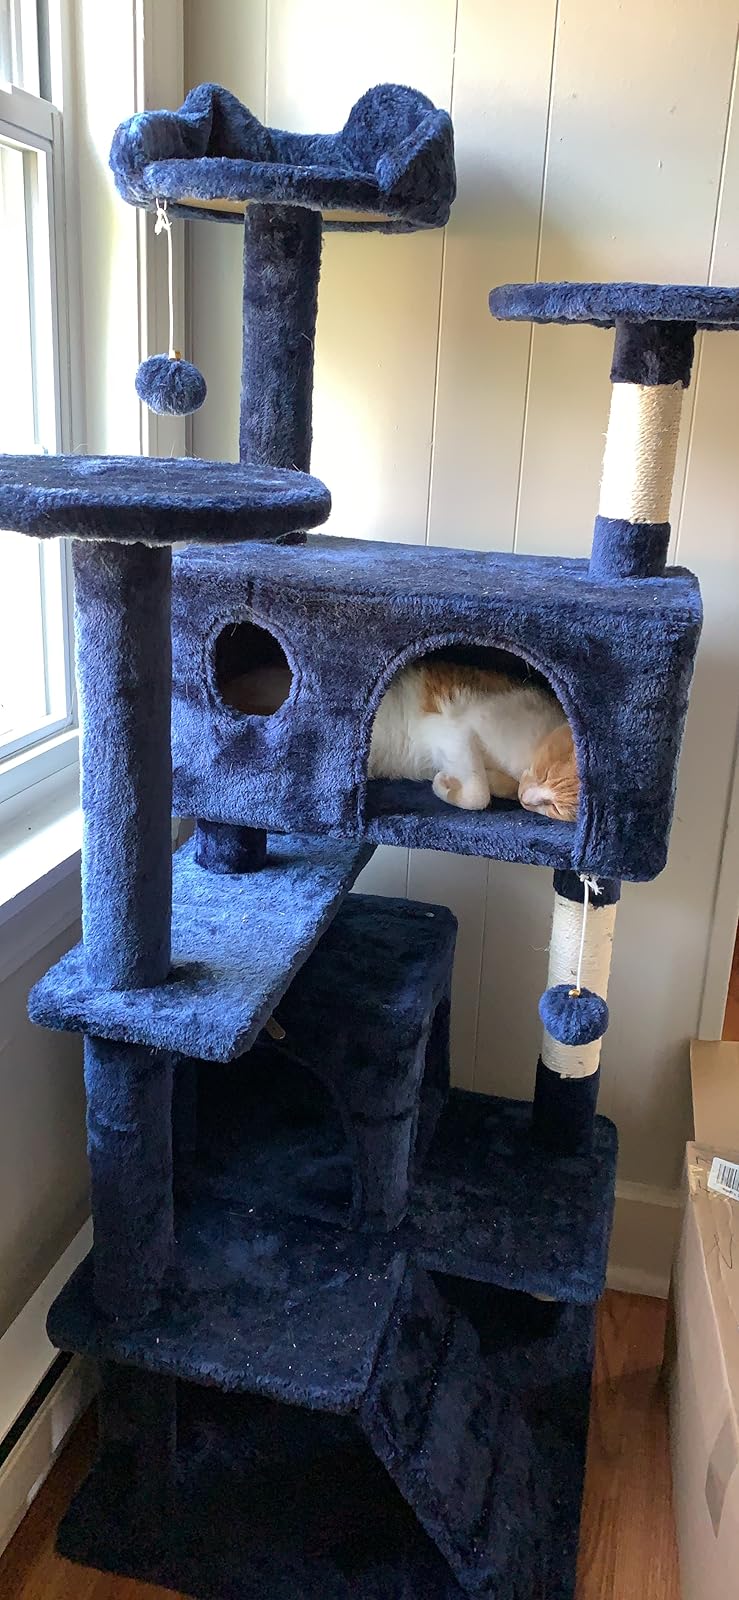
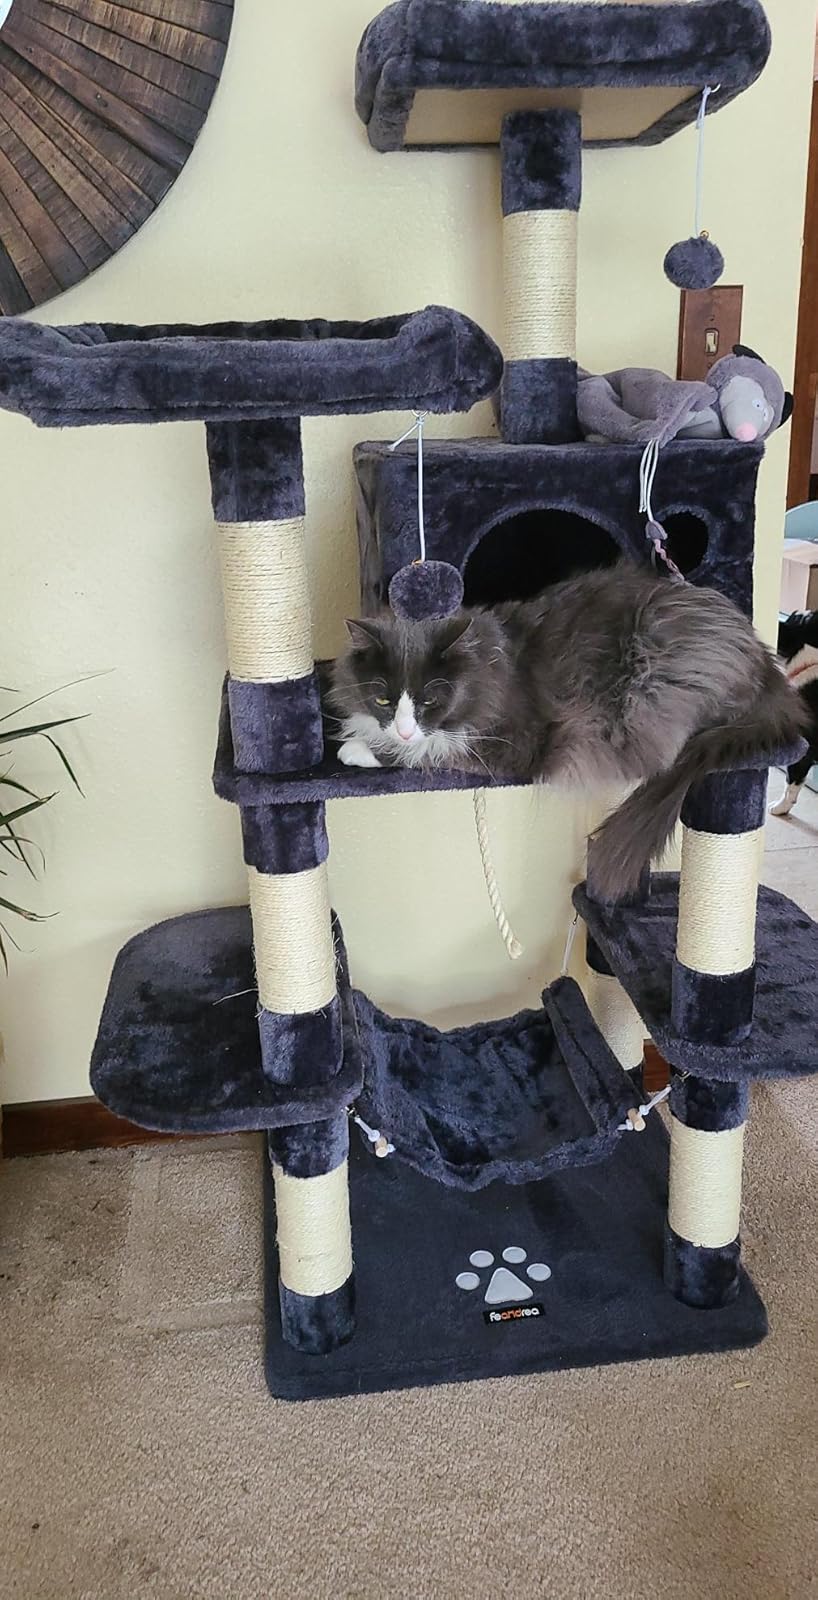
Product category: items_cat tree
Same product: no